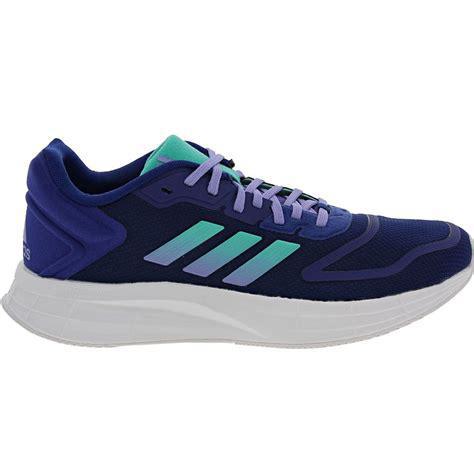
Brand: Adidas
Model: Duramo 10